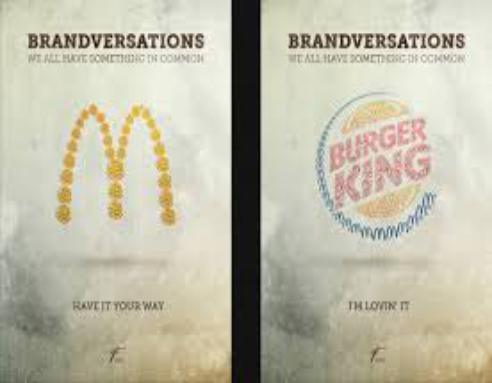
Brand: mcdonalds
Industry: Food